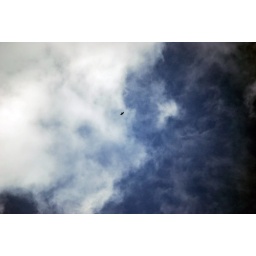
Like a bird flying over the hilltops, Love is like the sky, it never stops